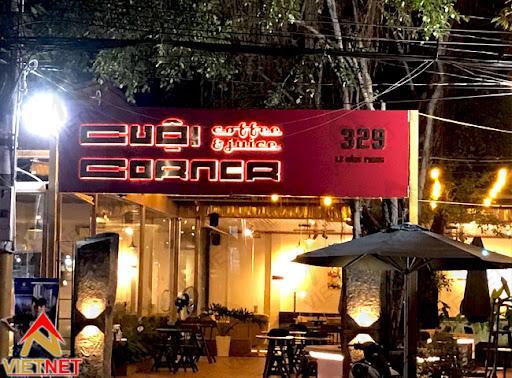
có một cái cây cổ thụ xuất hiện ở bên trong quán cà phê